Verite Film Festival (Kashmir)

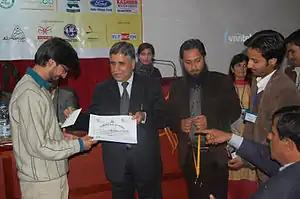
A participant receiving award during the prize distribution ceremony at Verite Film Festival held on 20 April 2011 at IUST.

In this year 22 films directed by young artists were screened dealing with various ‘hard-hitting and pressing issues’. Most of the films screened in the festival were about Kashmir Conflict and its various facets of presentation, livelihood issues, loss of tradition and heritage, drug abuse etc.